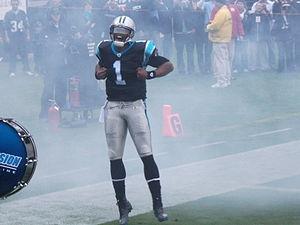
Cameron « Cam » Jerrell Newton, né le 11 mai 1989 à Atlanta dans l'État de Géorgie, est un joueur américain de football américain qui évolue au poste de quarterback pour les Patriots de la Nouvelle-Angleterre